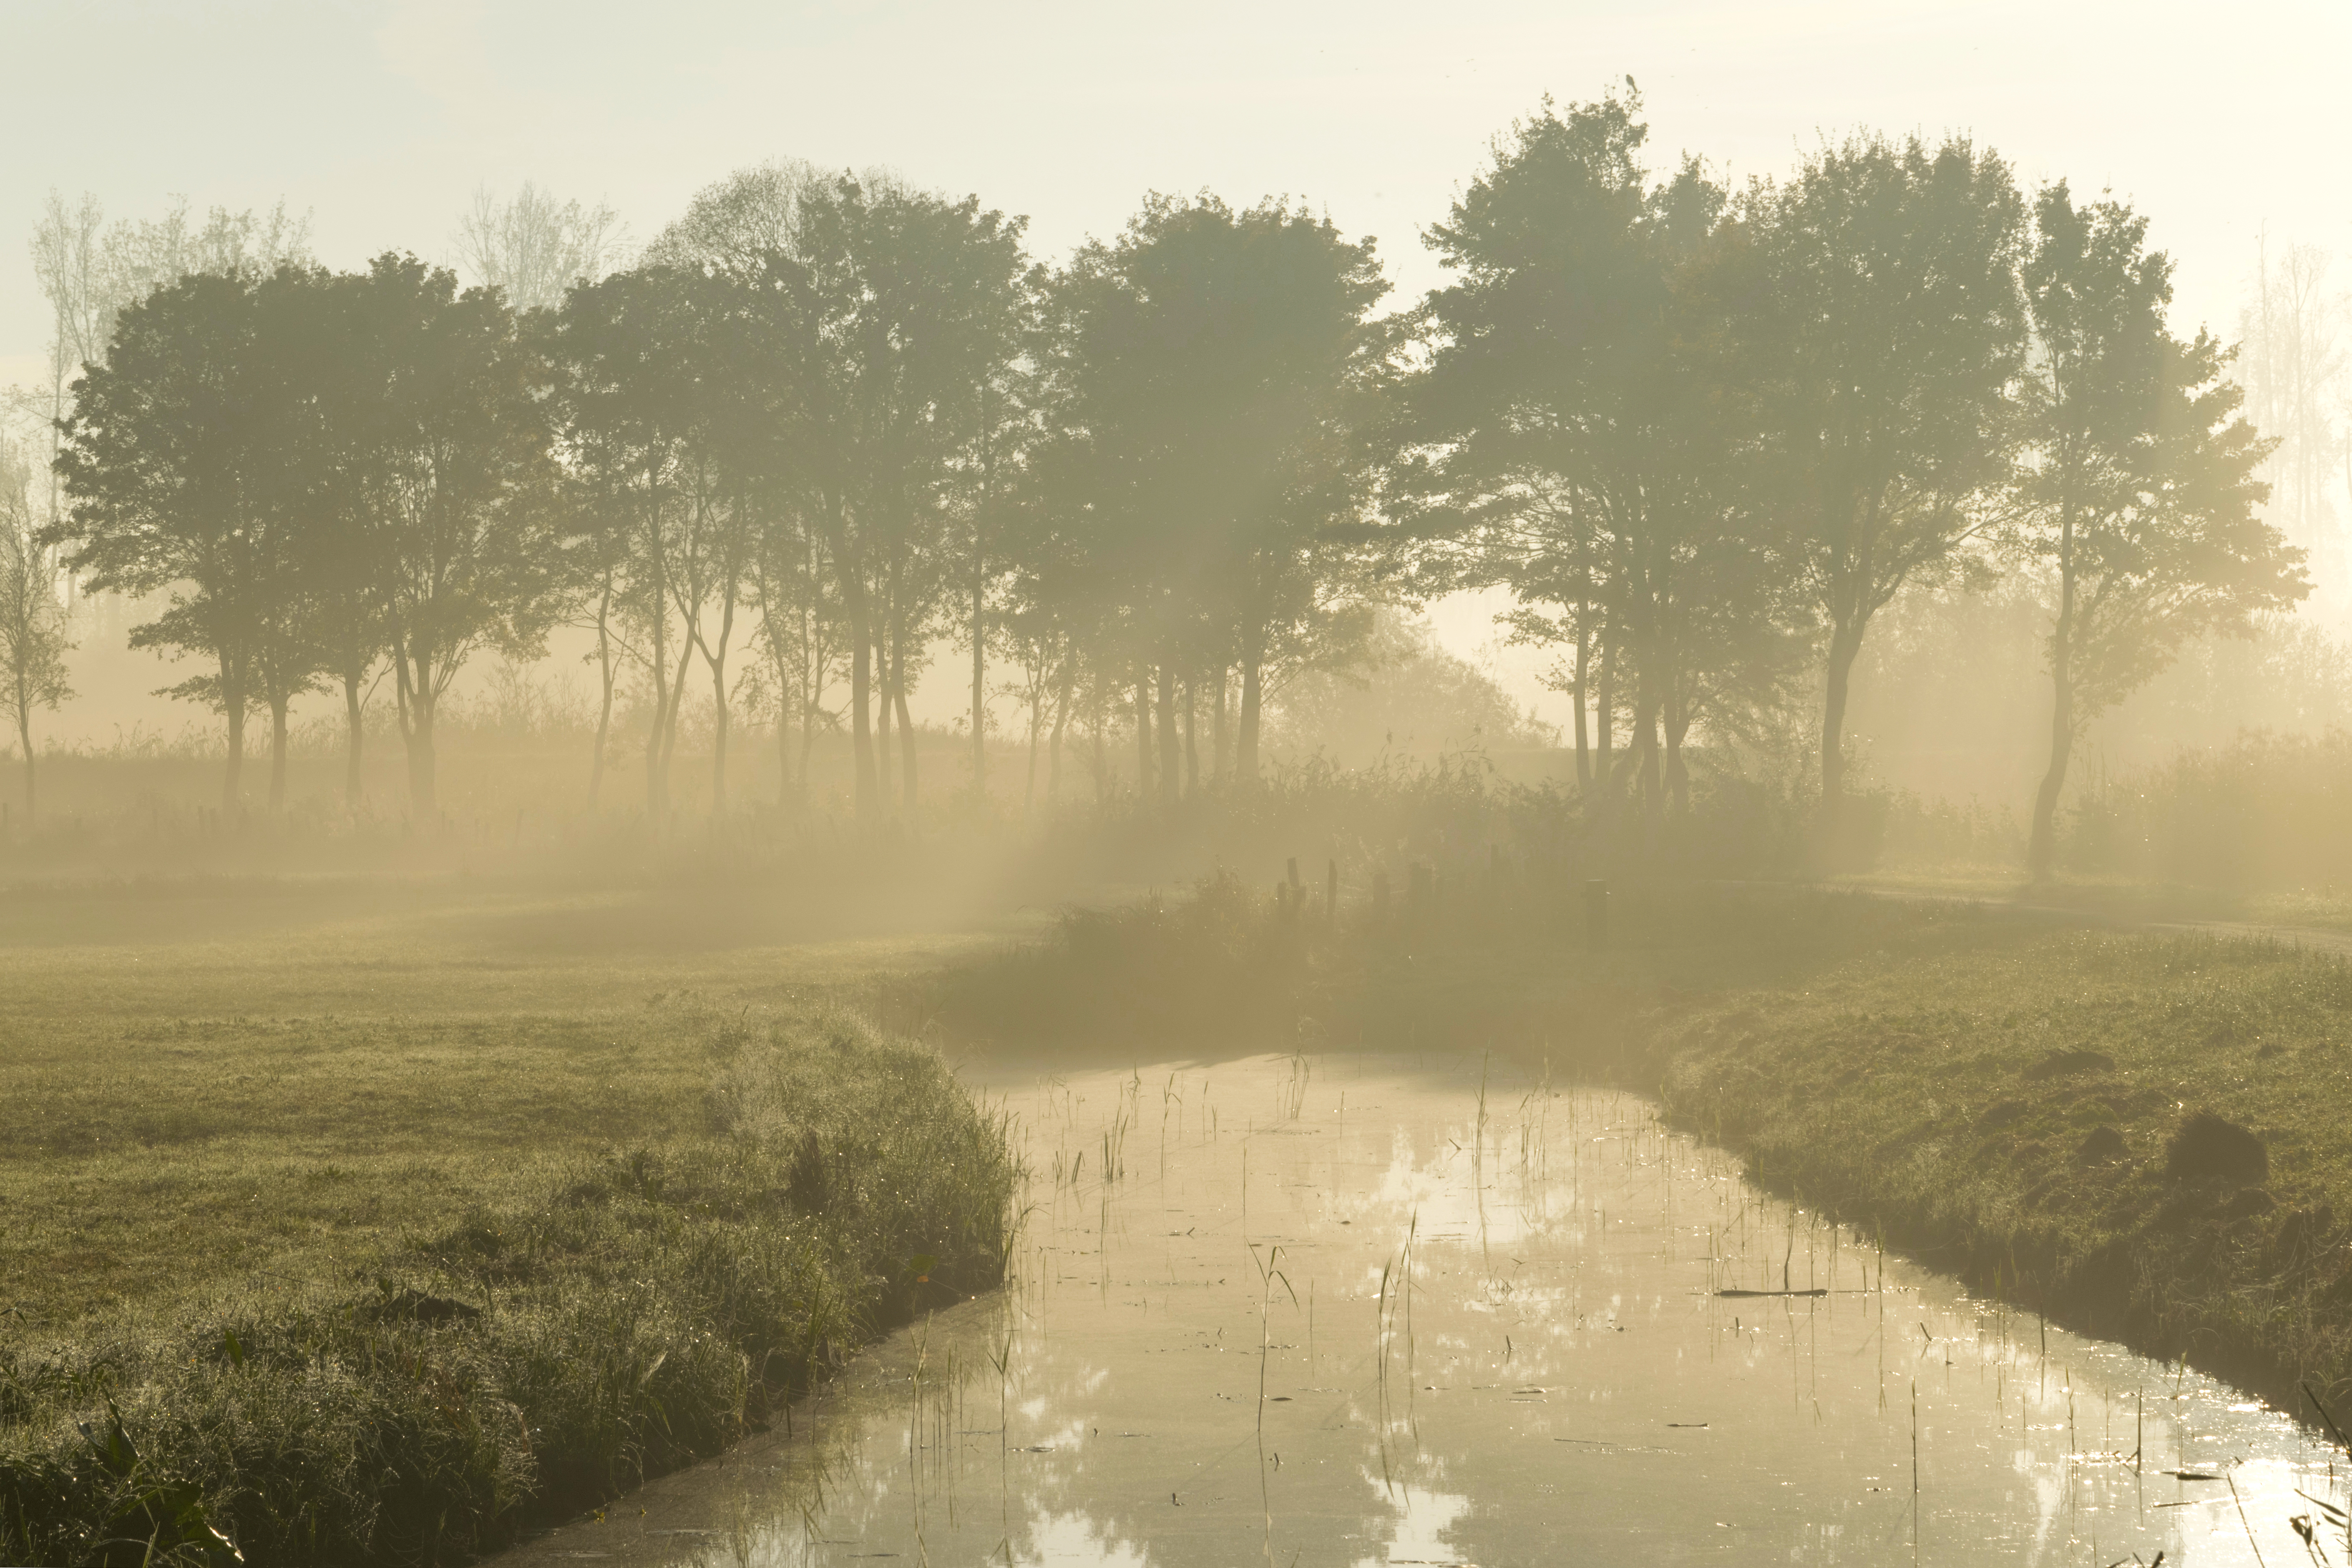
landscape, tree, water, nature, grass, outdoor, marsh, fog, sunrise, mist, sunlight, morning, dawn, river, reflection, weather, haze, nikon, waterway, nederland, netherlands, outdoorphotography, wetland, habitat, paulvandevelde, pdvandevelde, padagudaloma, natuurfotografie, naturephotographer, landschapsfotografie, dordrecht, biesbosch, nederlandinfotos, rural area, natural environment, atmospheric phenomenon